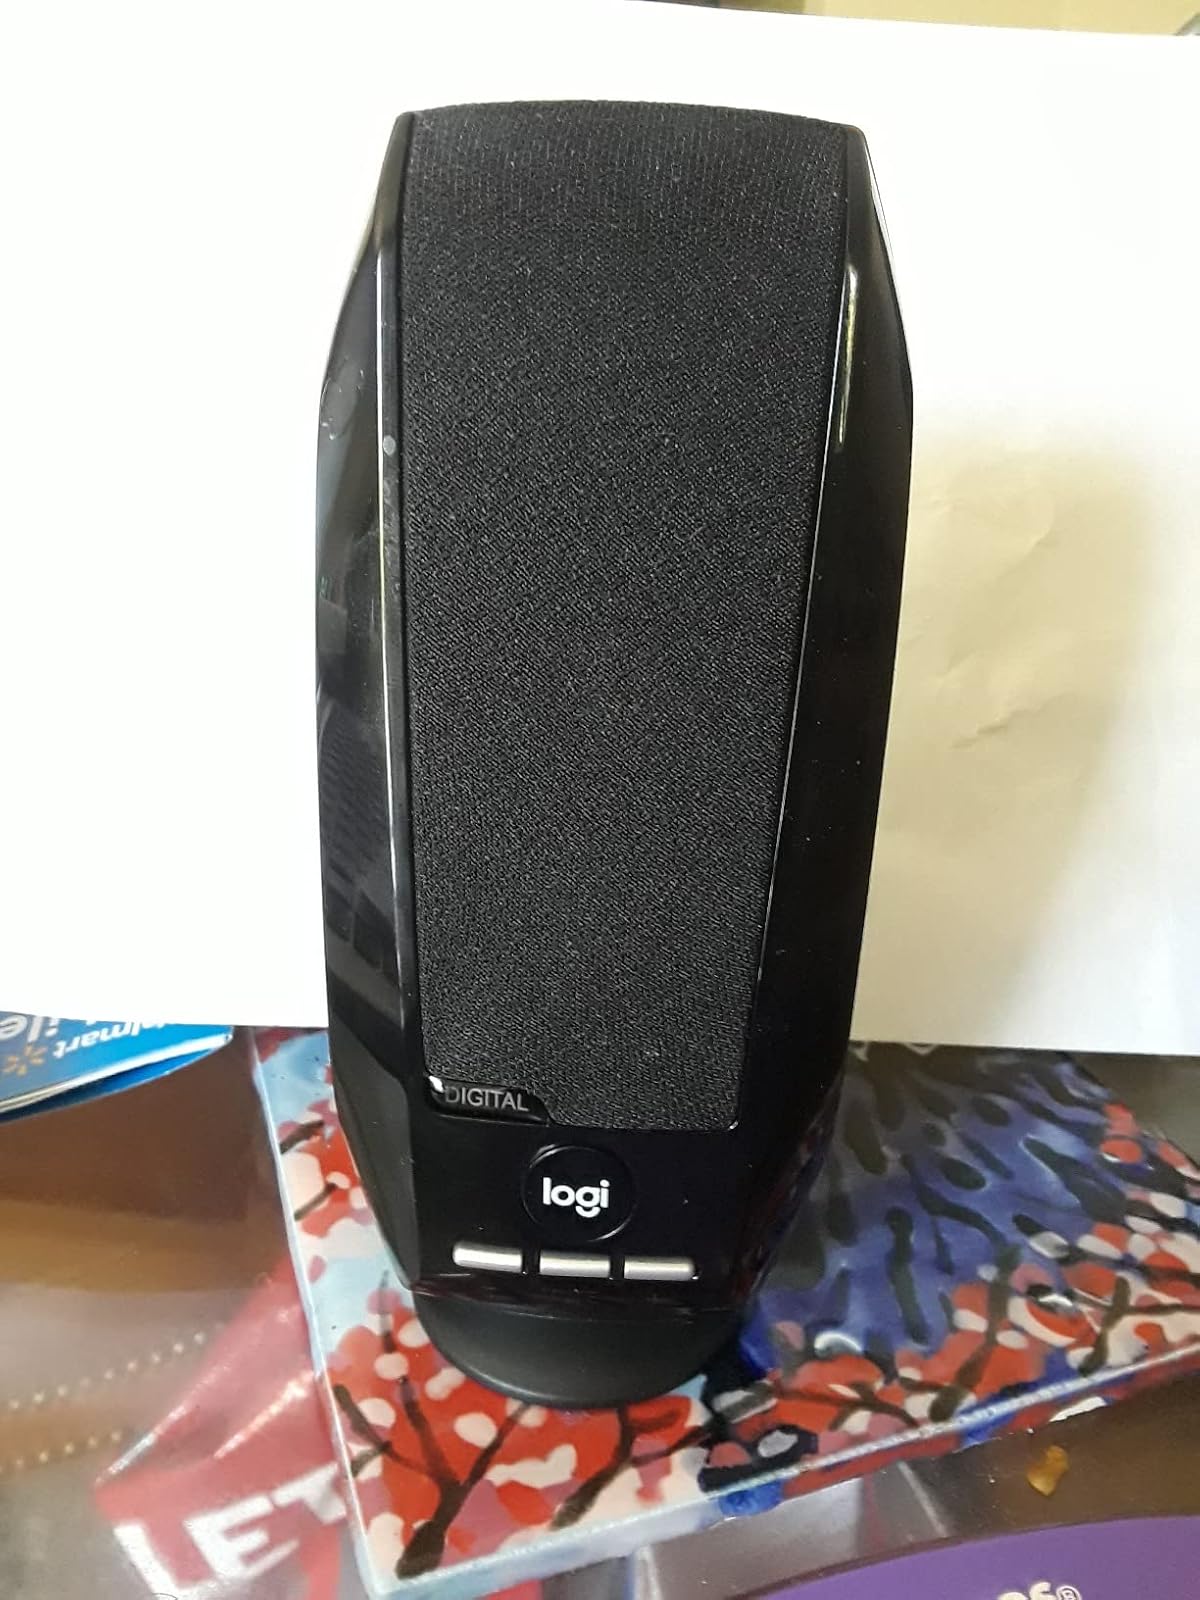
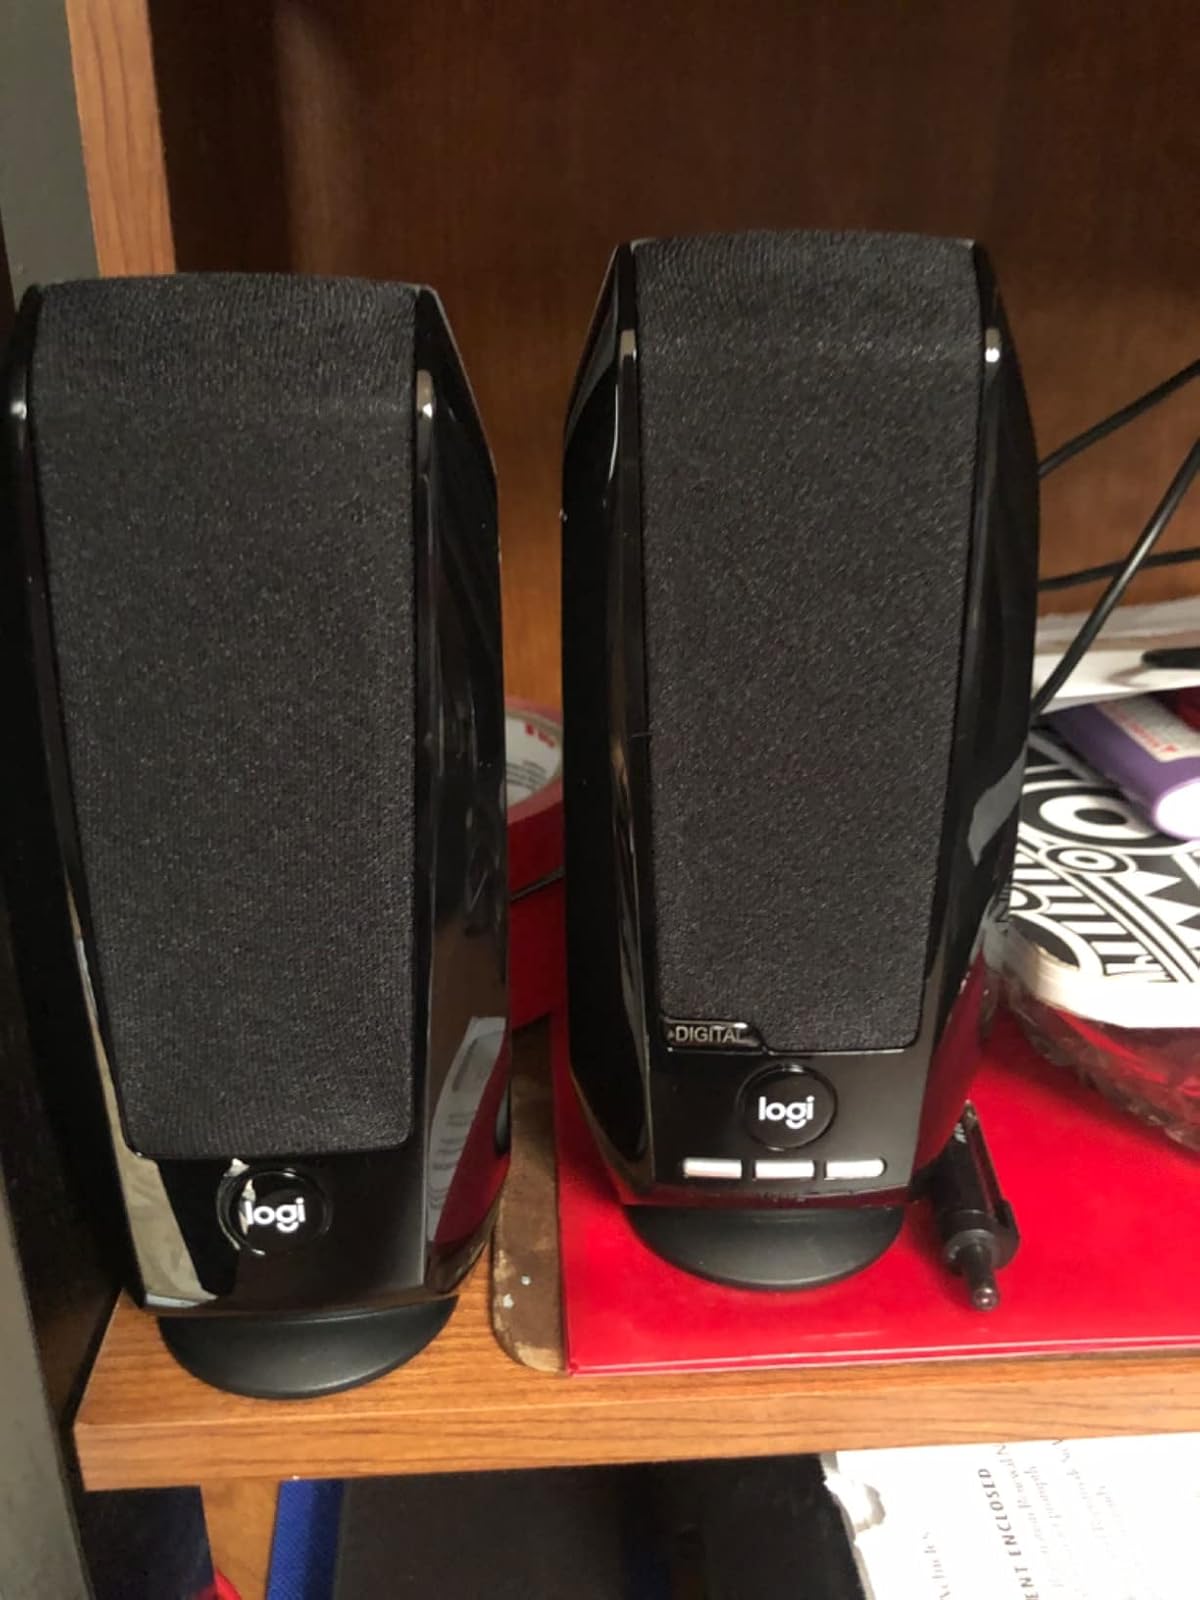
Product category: speaker
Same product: yes